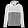
Label: Coat